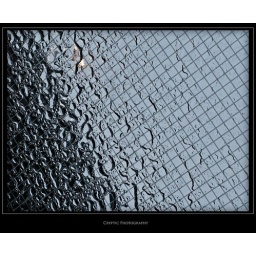
Shot of rain drops pooling on the reinforced glass roof of a bus shelter in Basingstoke bus station